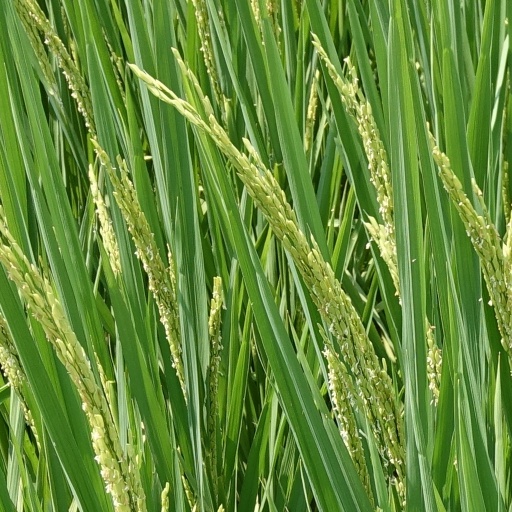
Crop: rice